Joan Lindsay

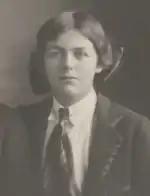
Lindsay in a 1914 school photograph.

Joan à Beckett Weigall was born in St Kilda East, Victoria, Australia, a suburb of Melbourne, the third daughter of Theyre à Beckett Weigall, a prominent judge. His cousin, William Arthur Callendar à Beckett, was father to Emma Minnie Boyd and thus Lindsay was related to the Boyd family including writer Martin Boyd. Her mother, Ann Sophie Weigall (née Hamilton), was the daughter of the Scottish born Sir Robert Hamilton, a Governor of Tasmania; she was a musician born and raised in Dublin. Lindsay had two sisters, Mim and Nancy, and a brother, Theyre Jr. Lindsay spent her early years in a mansion called "St Margaret's", at 151 Alma Road, East St Kilda. She described her childhood as "outwardly happy and uneventful."